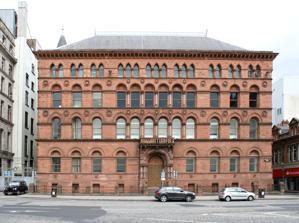
Building: Water Office, Belfast
Country: United Kingdom
Year built: 1879
Water Office, 1 Donegall Square, Belfast The Water Office is a former warehouse at 1 Donegall Square, Belfast, Northern Ireland, that is listed by the Northern Ireland Department for Communities at grade B1, citing both "Historic Interest" and "Architectural Interest". History It was built between 1860 and 1879 in an Italian Gothic style to the designs of William H. Lynn for Richardson Sons and Owden, linen merchants. It became the offices of the Belfast City and District Water Commissioners in the late 1930s. It was badly damaged by German bombing during World War II and was refurbished by Marks & Spencer in the 1980s which continues to occupy the building. References